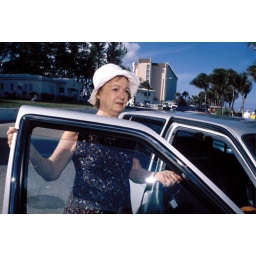
Miami: A Fun City for Senior Citizens Lady returns home by car